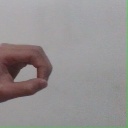
अक्षर: औ